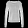
Label: Pullover